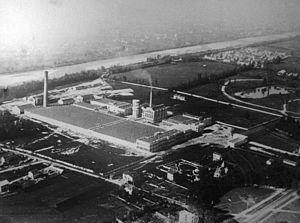
Image aérienne du Musée de la viscose (Échirolles) du 1928. Reproduction exposée au Musée de la viscose, Échirolles, Isère, France.
Cellatex SA était une société française de filature de viscose fondée en 1981, sur la base d'une activité créée en 1902 à Givet, en Ardennes, et liquidée en 2000.
Échirolles est une commune française située dans le département de l'Isère, en région Auvergne-Rhône-Alpes.